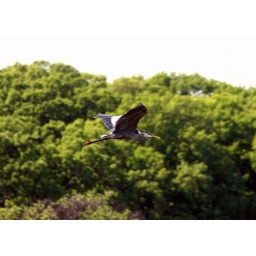
little red schoolhouse nature ccenter in willow springs, il - blue heron in flight